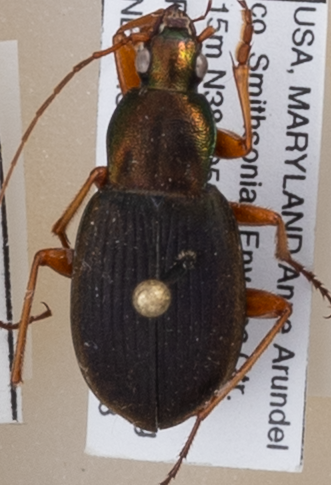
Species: Chlaenius aestivus
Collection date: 2019-04-18
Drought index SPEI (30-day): -1.054
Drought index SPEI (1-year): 2.09
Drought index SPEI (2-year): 1.594